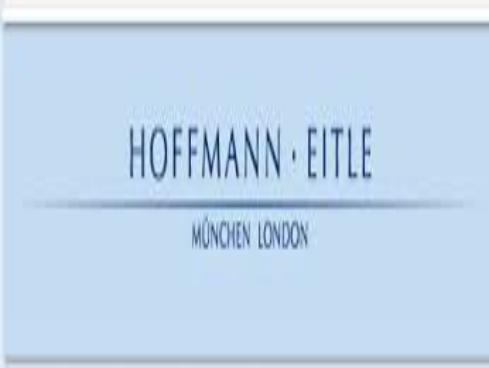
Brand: Hoffmann
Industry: Electronic